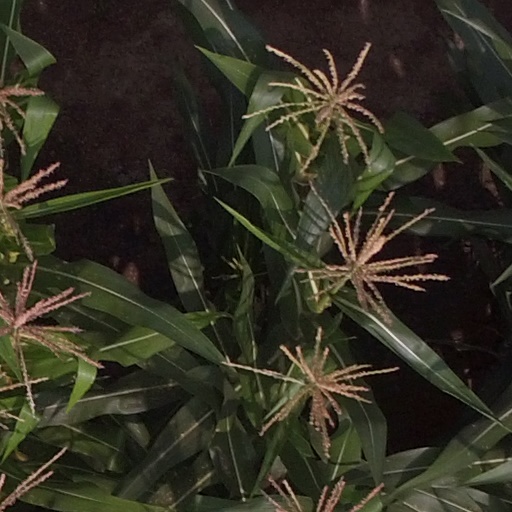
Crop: maize; corn